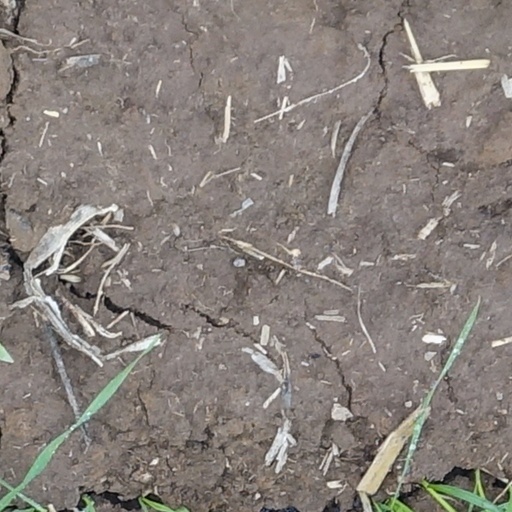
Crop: wheat